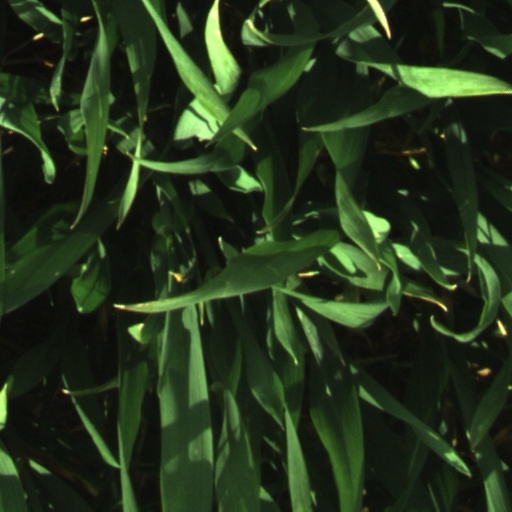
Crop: wheat